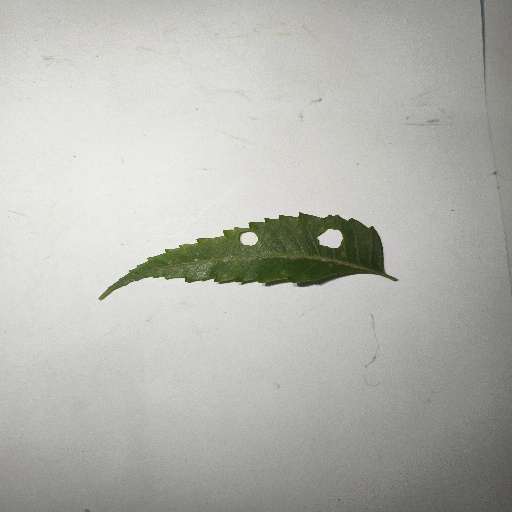
Species: Neem
Leaf condition: Shot Hole Leaf